Gunning–Purves Building

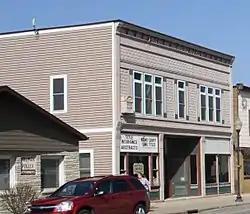
Gunning–Purves Building

The Gunning–Purves Building is located in Friendship, Wisconsin, United States. It was added to the National Register of Historic Places in 2015.